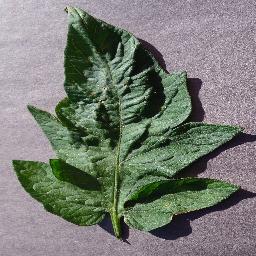
Label: Tomato___Target_Spot